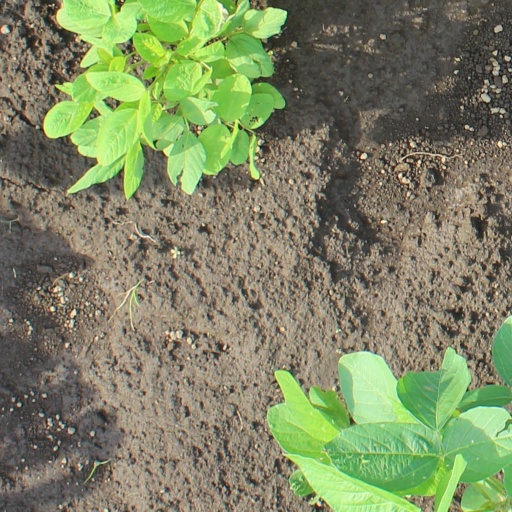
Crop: soybean